C'était un rendez-vous

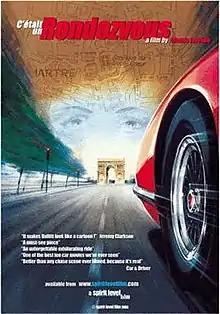
Poster for the DVD release

C'était un rendez-vous (English: It Was a Date) is a 1976 French short film directed by Claude Lelouch, showing a high-speed drive through Paris.